Heel (professional wrestling)

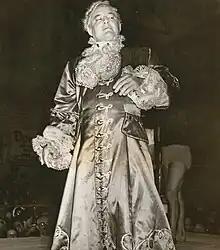
With his flamboyant gimmick, Gorgeous George became one of the most famous wrestlers of his era.

More theatrical heels would feature dramatic outfits giving off a nasty or otherwise dangerous look, such as wearing corpse paint over their faces, putting on demonic masks, covering themselves in dark leather and the like. Gorgeous George is generally regarded as one of the first to implement a gimmick, let alone a "heel" gimmick, in professional wrestling. Starting in the 1940s, he invented an extravagant, flamboyant "pretty boy" gimmick who wore wavy blonde hair, colorful robes and ritzy outfits, and was accompanied by beautiful valets to the ring for his matches. The crowd widely jeered his persona, and came out to his matches in hopes of seeing him defeated. George relished this attention, and exploded into one of the most famous (and hated) heels not only of his era, but of all time. Another example of a dramatic heel is the wrestler The Undertaker, who, on many occasions throughout his career, has switched between portraying a heel or a face. During his period as the leader of The Ministry of Darkness, he appeared as a priest of the occult in a hooded black robe and literally sat in a throne, often in the shape of the symbol used to represent him.